Kid Acero

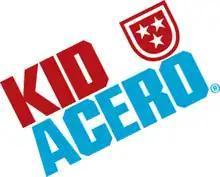
Kid Acero logo

Kid Acero (the surname translates from the Spanish as "Steel") was the name under which CIPSA—a regional Mattel subsidiary—used to distribute and sell the popular Big Jim line of action figure toys for the Latin American market (with regional variations). While most of the toys were exactly the same as the US templates, a few of them were retooled, repainted and repurposed, and sold using different names and scenarios. These variations are notoriously hard to find, even at local markets and international auctions. Most of the series focused on two entirely different characters: Kid Acero and James Bond. For over five years a comic book series dedicated to the Kid Acero toy line was also produced; the character proved a very successful franchise.